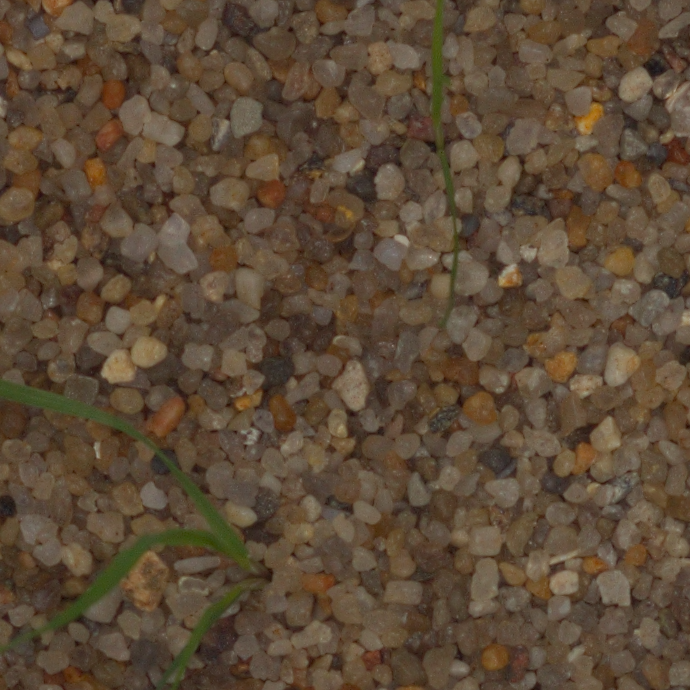
Label: loose_silkybent